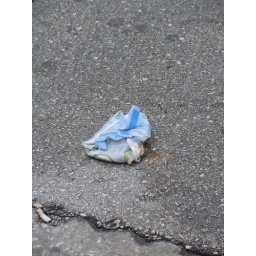
Feb. 5th-Got out of car by hospital and saw this poopy diaper in the road right by my car.